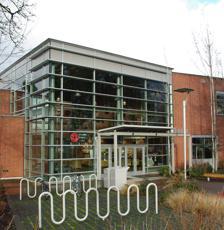
Building: Tigard Public Library
Country: United States of America
Year built: 2004
Library in Tigard, Oregon, U.S. Tigard Public Library Entrance to the library in 2012 45°25′22″N 122°45′54″W / 45.42266°N 122.7649°W / 45.42266; -122.7649 Location Tigard, Oregon , United States Established 1963 Branch of Washington County Cooperative Library Services Collection Size 233,240 (2012) Access and use Circulation 1,522,367 (2012) Population served 59,265 (2012) Members 37,106 (2012) Other information Budget $5.5 million (2012) Director Halsted Bernard Employees 39 (2012) Website www.tigard-or.gov/library/ Tigard Public Library is the library within Washington County Cooperative Library Services serving Tigard in the U.S. state of Oregon . Established in 1963, the current 48,000-square-foot (4,500 m 2 ) building opened in 2004 on Hall Boulevard . As of 2012, Margaret Barnes was the director of the library that had a collection of about 230,000 items making 1.5 million loans of those items. History In 1963, the Tigard Junior Women's Club lobbied the city council to start a library in the city that incorporated a few years prior in 1961. The city agreed to establish a library, but did not fund the project. The next year, the Tigard Library opened in downtown on Main Street at the former city hall , but it was operated by volunteers with an initial collection of 1,011 books, most of which had been donated during a door-to-door campaign. During the second year, the city contributed $175 for part-time staffing. From 1976 to 1986 the library occupied a former mattress factory on Main Street. City residents approved a $2.2 million bond in 1984 to build a new library at Tigard's new civic center. In 1986, the library relocated to the building, where it remained until 2004. The civic center and library were dedicated on May 17, 1986. In 1998, the city began the process of looking to build a new library building, as the library had outgrown its approximately 12,000-square-foot (1,100 m 2 ) building. At that time the library's collection had grown to 104,000 items. However, voters turned down a bond request that year that also would have paid for other city buildings. In May 2002, Tigard voters passed a $13 million bond measure to construct a new library building. The city bought 14 acres (5.7 ha) along Fanno Creek in 2003 for the new library, which was located on a former farm with orchards and a farmhouse. The city hoped to restore the two-story farmhouse and open it to the public, but it burned down in August 2003, during construction of the new library. On August 2, 2004, the new library building was opened at 13500 Southwest Hall. The project cost $14.3 million, and included the costs of the land as well as construction on the 48,000-square-foot (4,500 m 2 ) structure. Part of the grounds of the new library were fenced-off in September 2008 because of arsenic contamination linked to the former orchard on the land. In January 2010, the library started allowing self-service pick-up of books people have reserved. The Tigard Public Library Foundation funded a feasibility study in 2010 to determine whether a second library was needed. In July 2012, city budget cuts forced the library to start closing on Thursdays. Thursday operations resumed in 2016. By the library's 50th anniversary, the collection had grown to more than 235,000 items, now including books, CDs, and movies. Facilities and services Tigard's library building is a two-story, brick-faced structure with 47,500 square feet (4,410 m 2 ). The building was designed by architects SRG Partnership and built by Hoffman Construction Company . Features include a 170-seat community room, gas fireplace, and glass atrium . As of 2012 [update] , the library has a population served of 59,265 and 37,106 registered borrowers. There were fifteen librarians out of 39 total employees, and an annual budget of about $5.5 million. Within its collection are 188,069 print items, 19,473 audio items, and 23,920 video items, with a total collection size of 233,240. Total circulation (loans) that year was 1,522,367. References